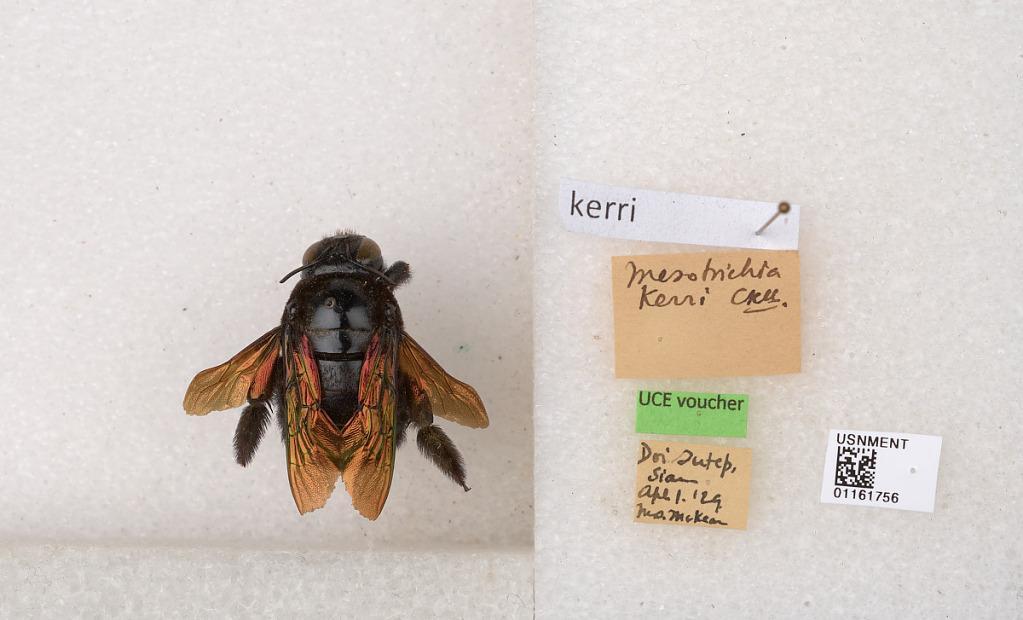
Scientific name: Xylocopa (Koptortosoma) kerri (Cockerell)
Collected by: M. McKean
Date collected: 1929-4-1
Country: Thailand
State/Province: Chiang Mai
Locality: Doi Zutep